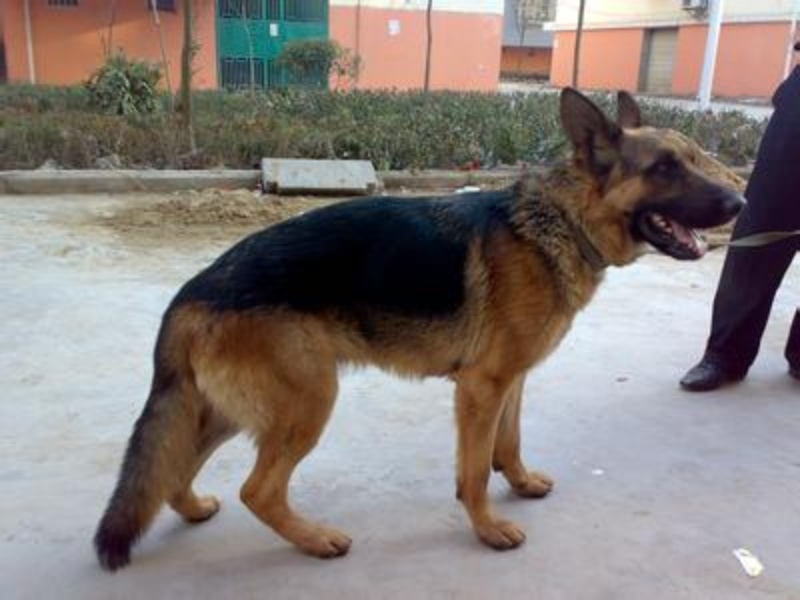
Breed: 253-n000105-Cane_Carso